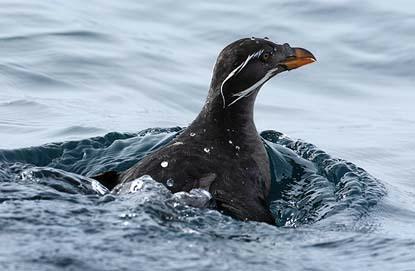
A photo of a rhinoceros auklet